Describe the emotion expressed in this image:  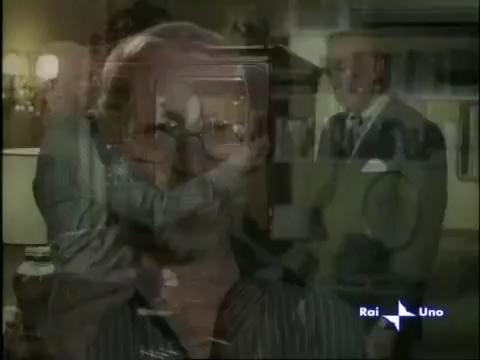
This person displays Suffering, valence and arousal with low intensity.